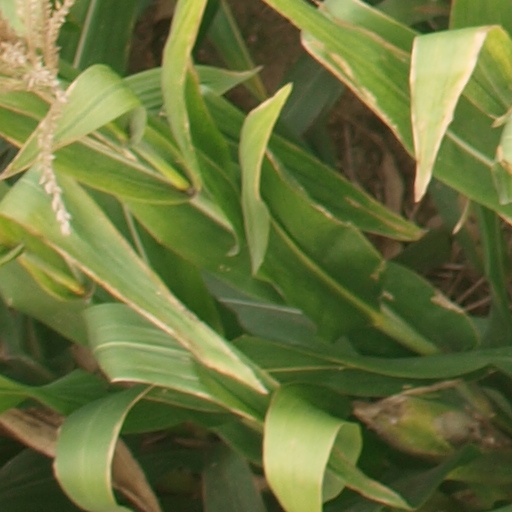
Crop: maize; corn